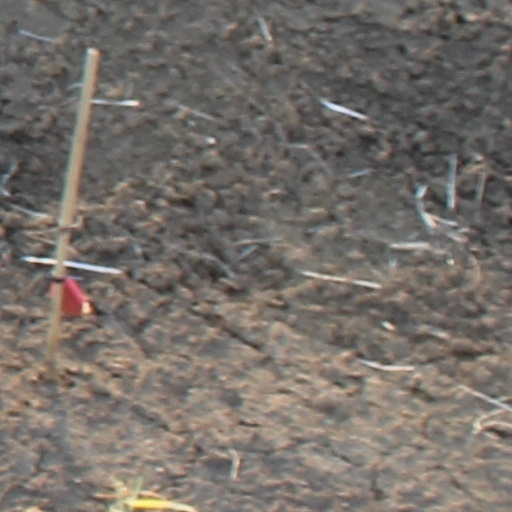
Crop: wheat